Mauricio Ochmann

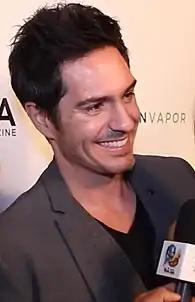
Ochmann in April 2016

Among his works are the telenovelas "Dame chocolate" and "Marina" which he abandoned because of addiction problems. In 2007 he participated in "Victoria", in which he shared credits with Géraldine Bazán and Andrea López, among other artists; the melodrama was a remake of "Señora Isabel" and "Mirada de mujer" (1997), starring Angelica Aragón and Ari Telch. Between 2010 and 2011 i starred in the telenovelas "Victorinos", remake of "Cuando quiero llorar no lloro" and that in turn is based on the book written by the Venezuelan author Miguel Otero Silva and "El sexo débil" along to Itatí Cantoral. Already in 2012, he stars in her last telenovela titled "Rosa diamante", along with Carla Hernández, then the following year he entered the Telemundo series, "El Señor de los Cielos", where he only appeared in the final episode of the first season, in the second and third season was promoted to main protagonist. Thanks to this series he was nominated several times in the annual awards of Telemundo. But it was at the 2015 ceremony where he won the "Best Bad Boy" award. After concluding his participation in the series, Mauricio began to dedicate himself to the cinema and to participate in publicity campaigns.